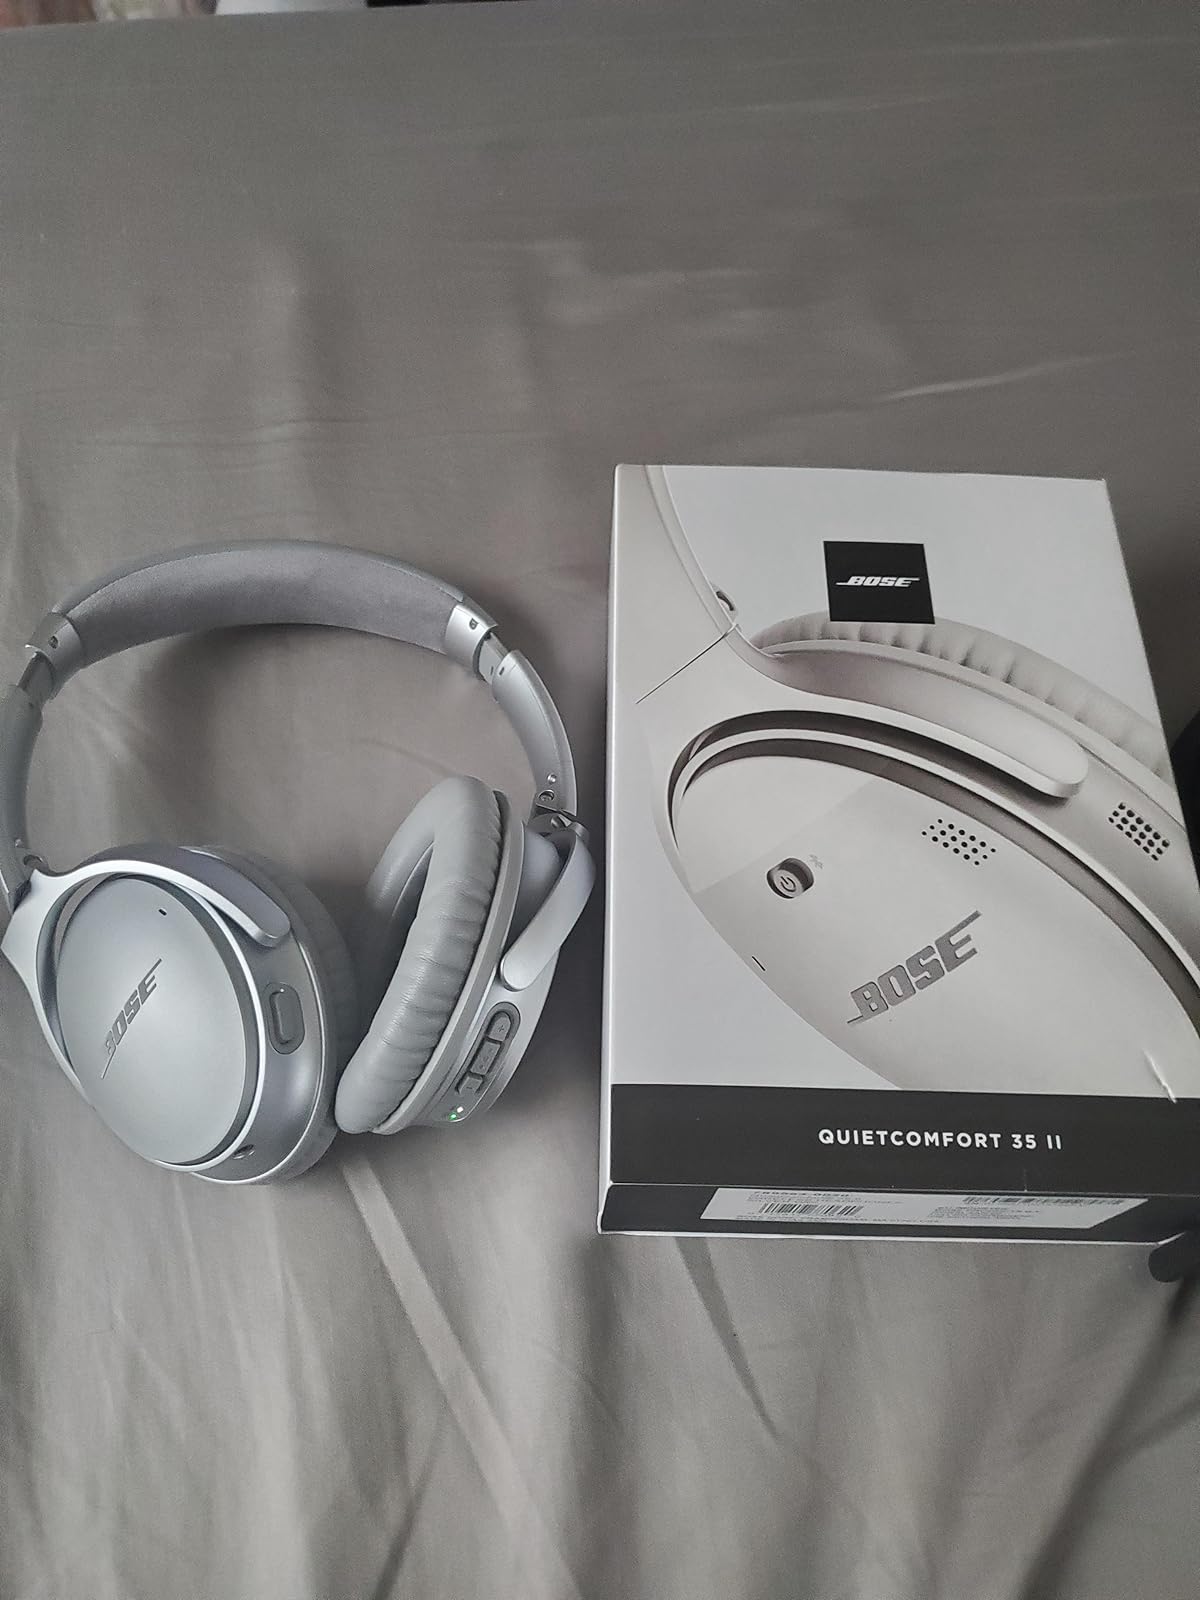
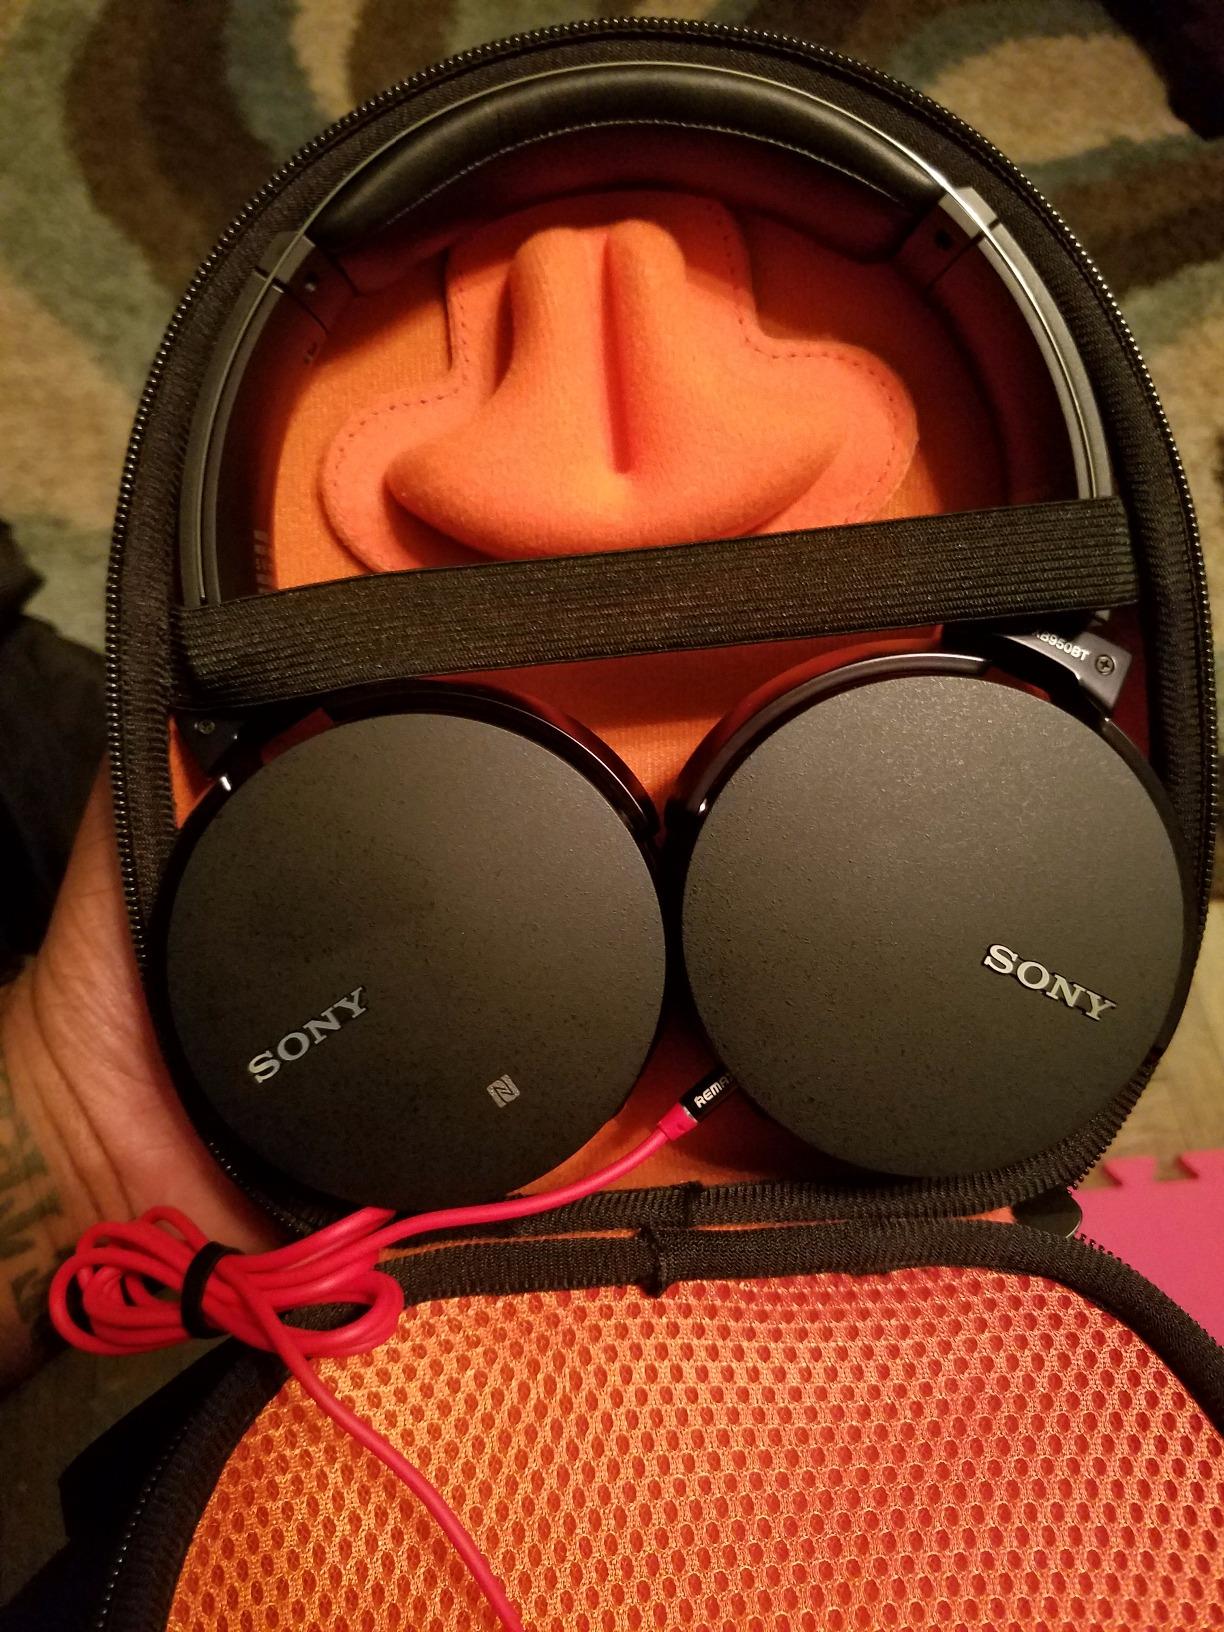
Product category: headphones
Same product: no